Mitch McConnell

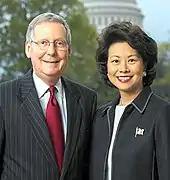
McConnell and his wife, Elaine Chao, January 2019

In July 2018, Trump nominated Brett Kavanaugh to replace the retiring Anthony Kennedy as an associate justice of the Supreme Court. McConnell accused Democrats of creating an "extreme" distortion of Kavanaugh's record during his hearings. In September 2018, Christine Blasey Ford publicly alleged that Kavanaugh had sexually assaulted her in 1982. After it was reported that Democrats were investigating a second allegation against Kavanaugh, McConnell said, "I want to make it perfectly clear. ... Judge Kavanaugh will be voted on here on the Senate floor." Kavanaugh was confirmed on October 6. McConnell said the confirmation process was a low point for the Senate, but also downplayed reports of dysfunction in the Senate; he said claims that the Senate was "somehow broken over this [were] simply inaccurate".